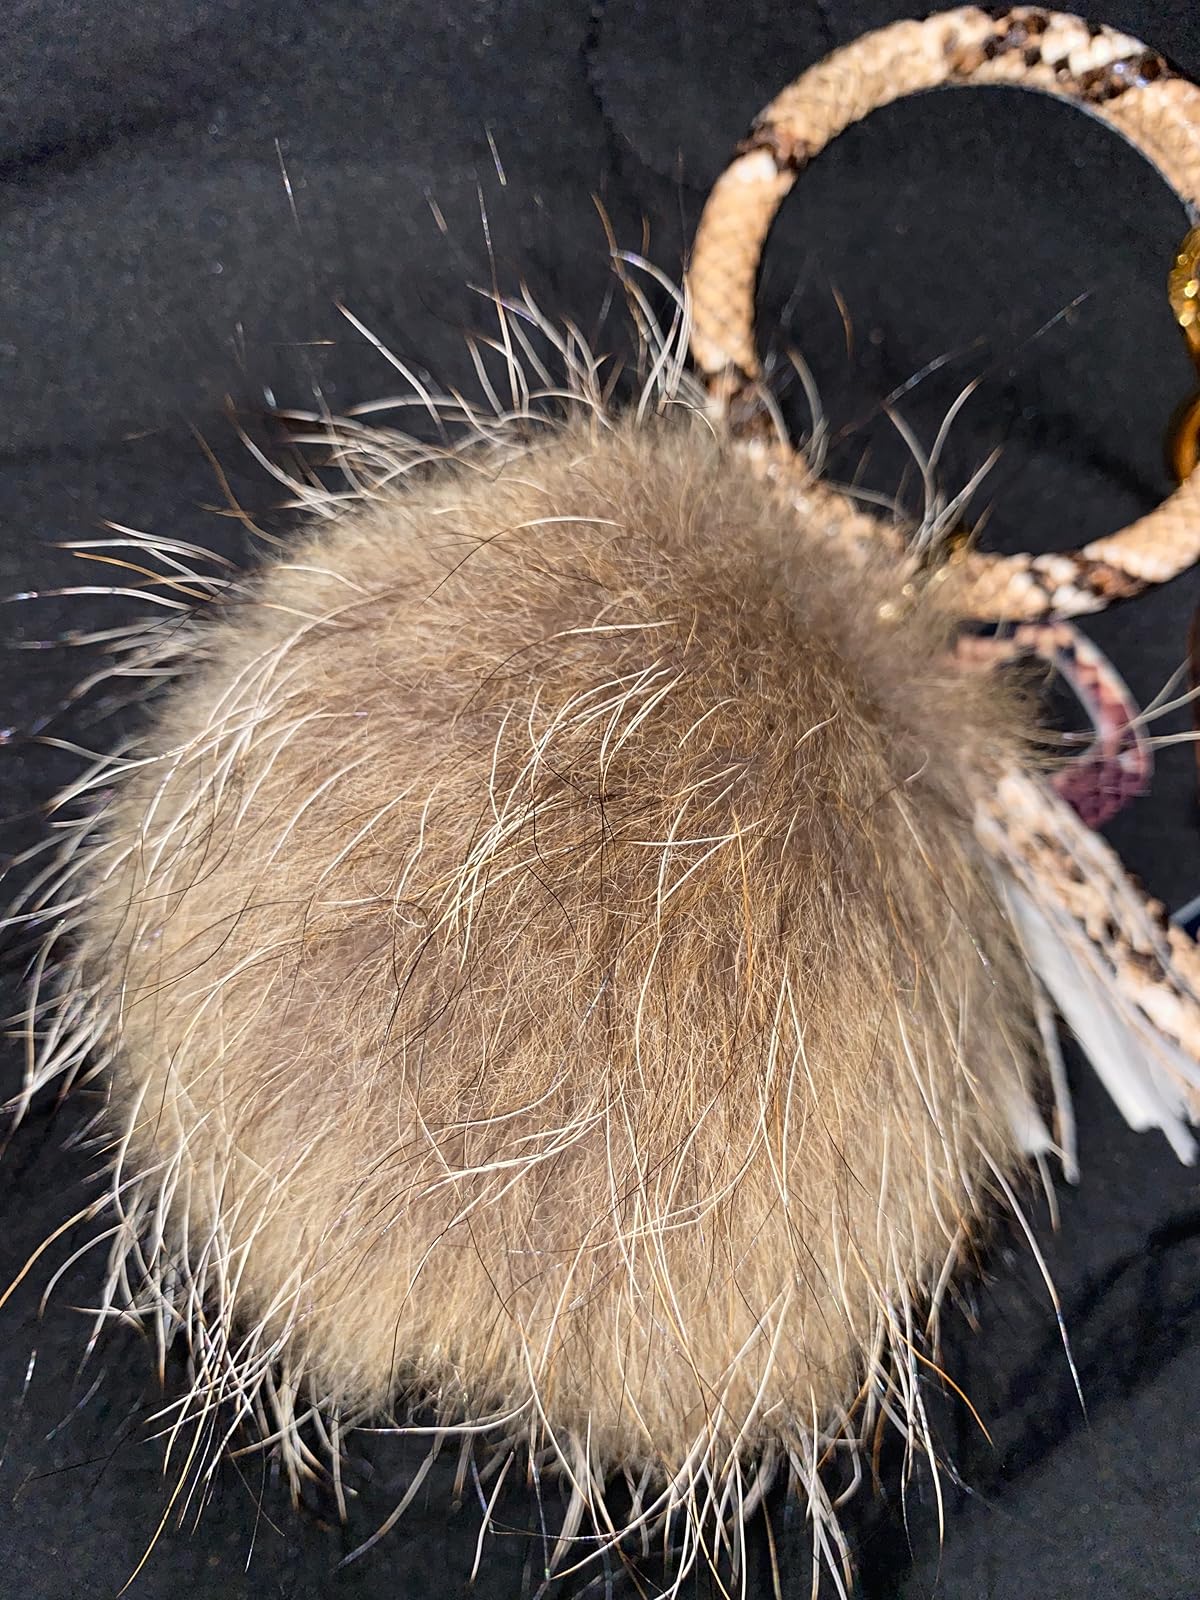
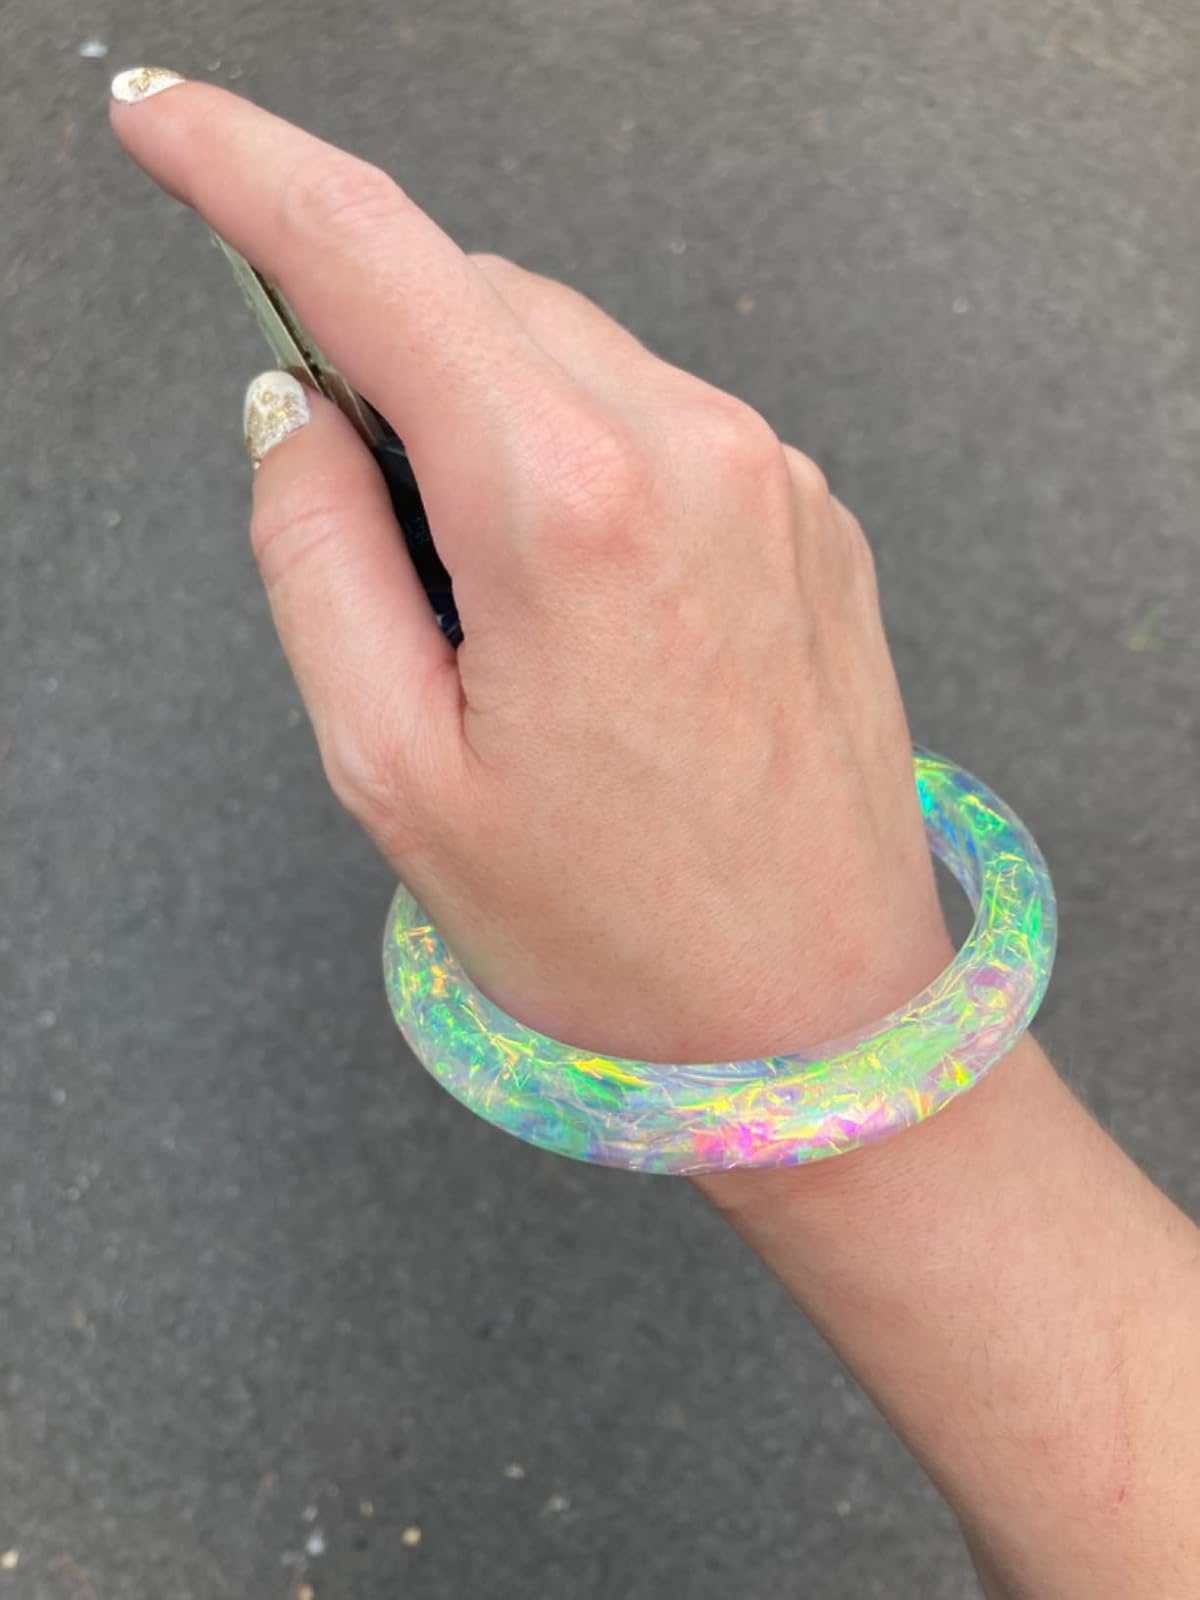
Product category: accessories_keychain
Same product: no